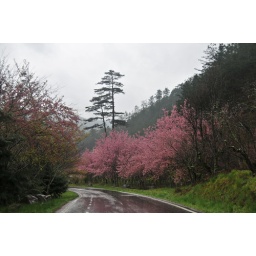
The reflection of pink color in the road after the rain.